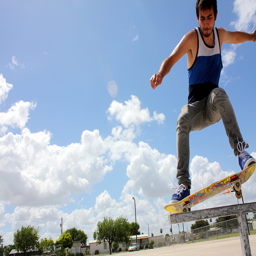
a person jumping a skate board in the air
A man is riding his skateboard along a piece of pipe.
A young man on a skateboard balances on a piece of apparatus at the skate park.
The young man doing a trick on his skateboard.
Boy on a skateboard, balancing on a fence.